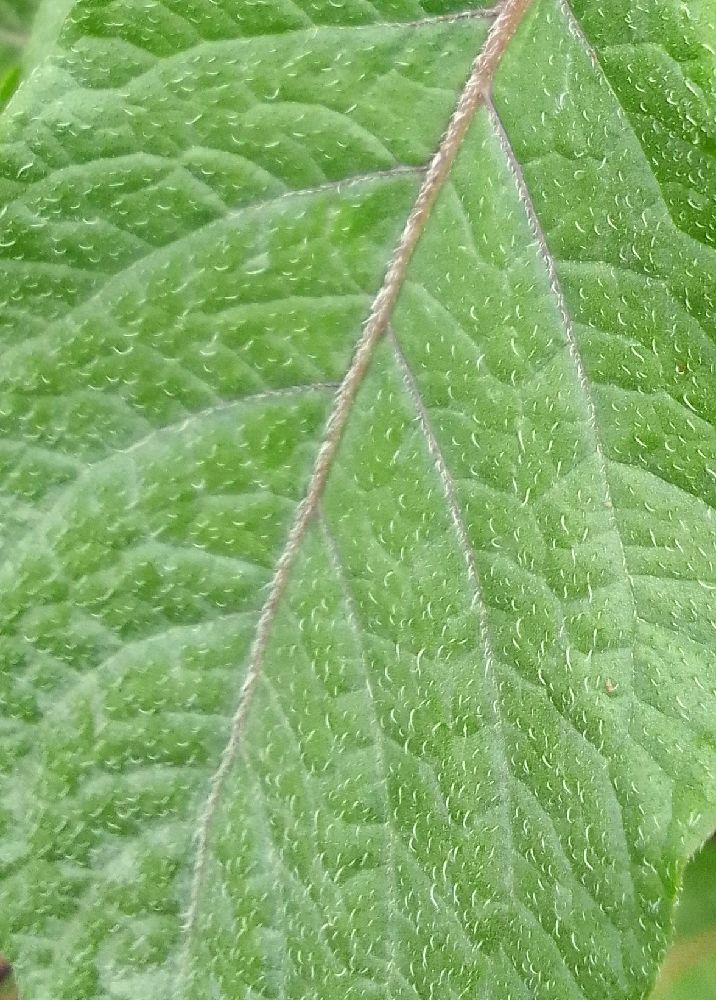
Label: Healthy